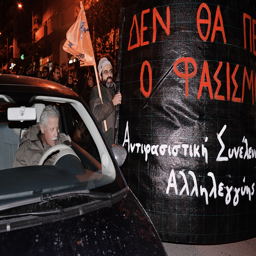
a man waits into his car during an antifascist demonstration .